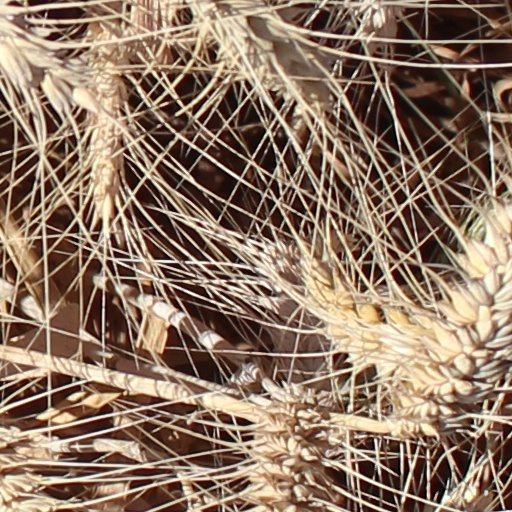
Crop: wheat